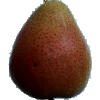
Label: pear_forelle